Harpers Ferry, West Virginia

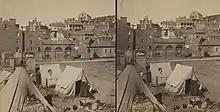
Stereoscopic picture of contraband camp at Harpers Ferry, about 1861, with John Brown's Fort in background

On October 16, 1859, the abolitionist John Brown led a group of 22 men (counting himself) in a raid on the armory. Five of the men were black: three free black men, one freed slave, and one fugitive slave. Brown attacked and captured several buildings, hoping to secure the weapons depot and arm the slaves, starting a revolt across the South. Brown also brought 1,000 steel pikes, which were forged in Connecticut by a blacksmith and abolitionist sympathizer, Charles Blair; however, the pikes, a weapon that does not require training, were never used as Brown failed to rally the slaves to revolt. The first shot of the raid mortally wounded Heyward Shepherd, a free black man who was a baggage porter for the Baltimore and Ohio Railroad.